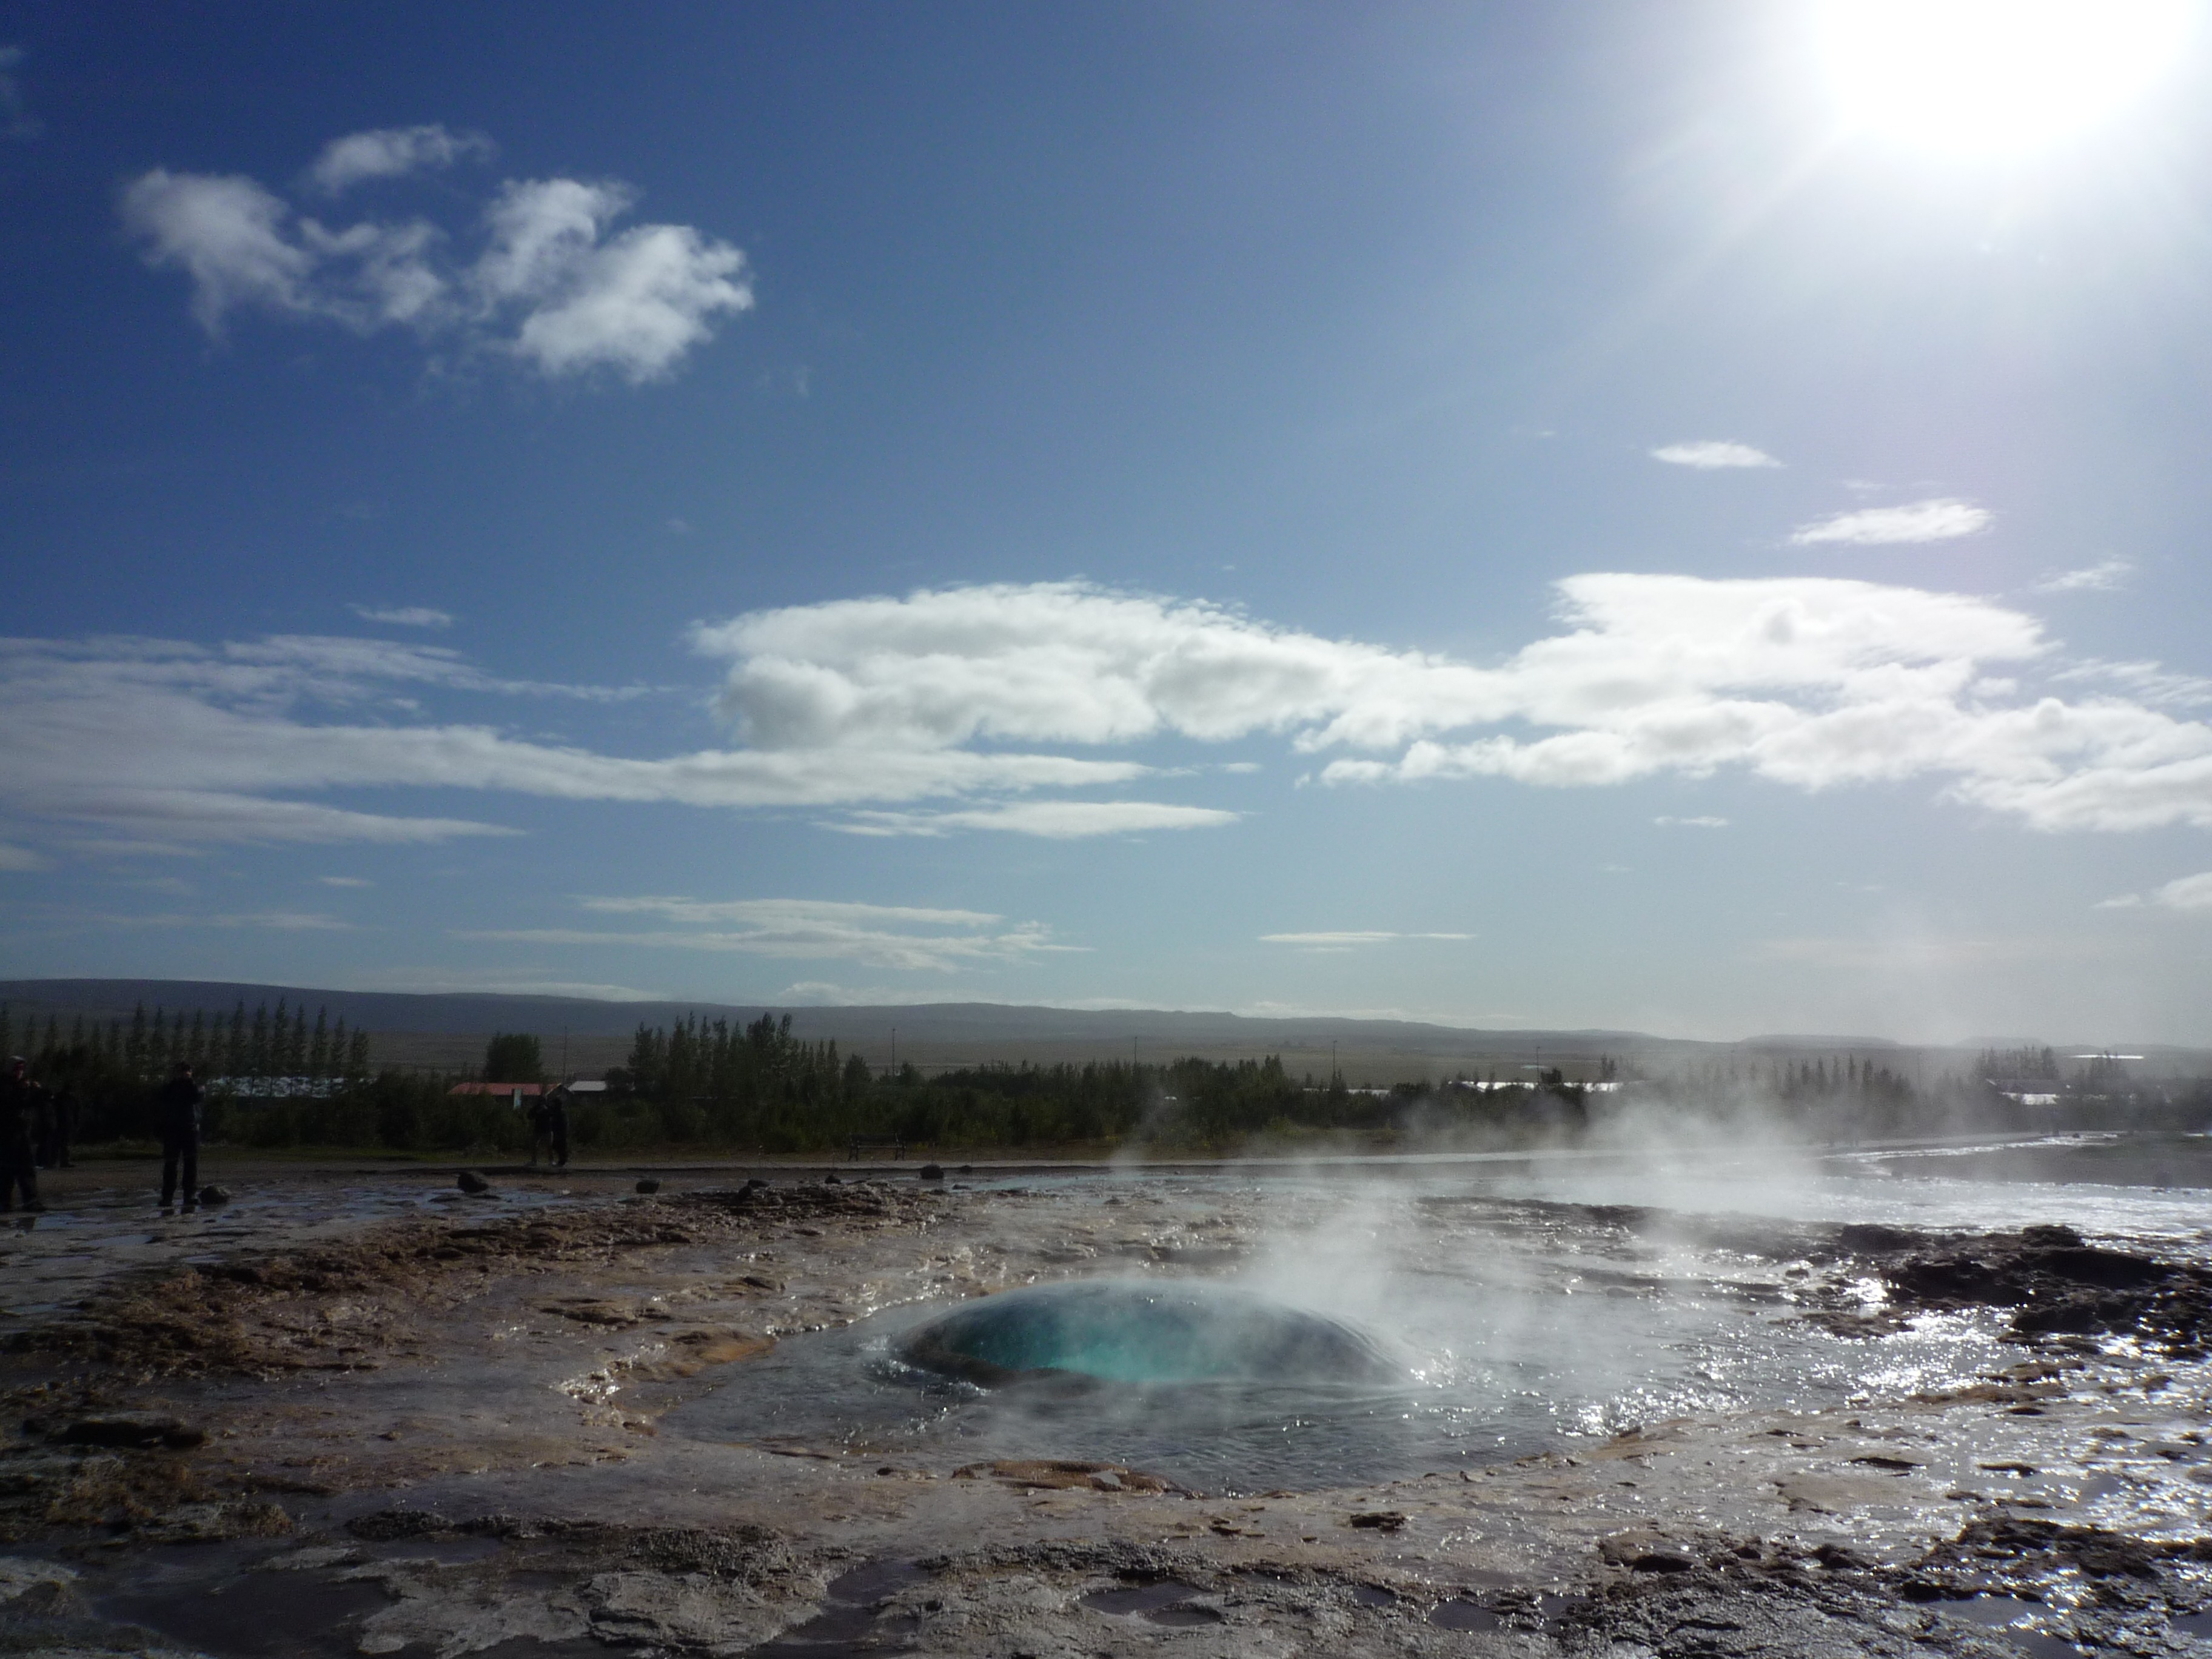
landscape, sea, coast, water, nature, cloud, sky, sunlight, morning, wave, spring, iceland, body of water, places of interest, geyser, eruption, golden circle, strokkur, outbreak, landform, boiling water, geographical feature, atmospheric phenomenon, wind wave, hot water valley, haukadalur, blaskogabyggd